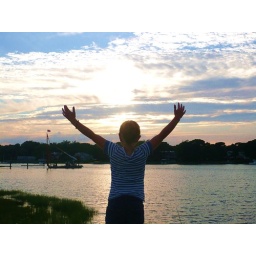
drawing pictures, of mountain tops, with people on top, lemon yellow suns, her arms rased in a V